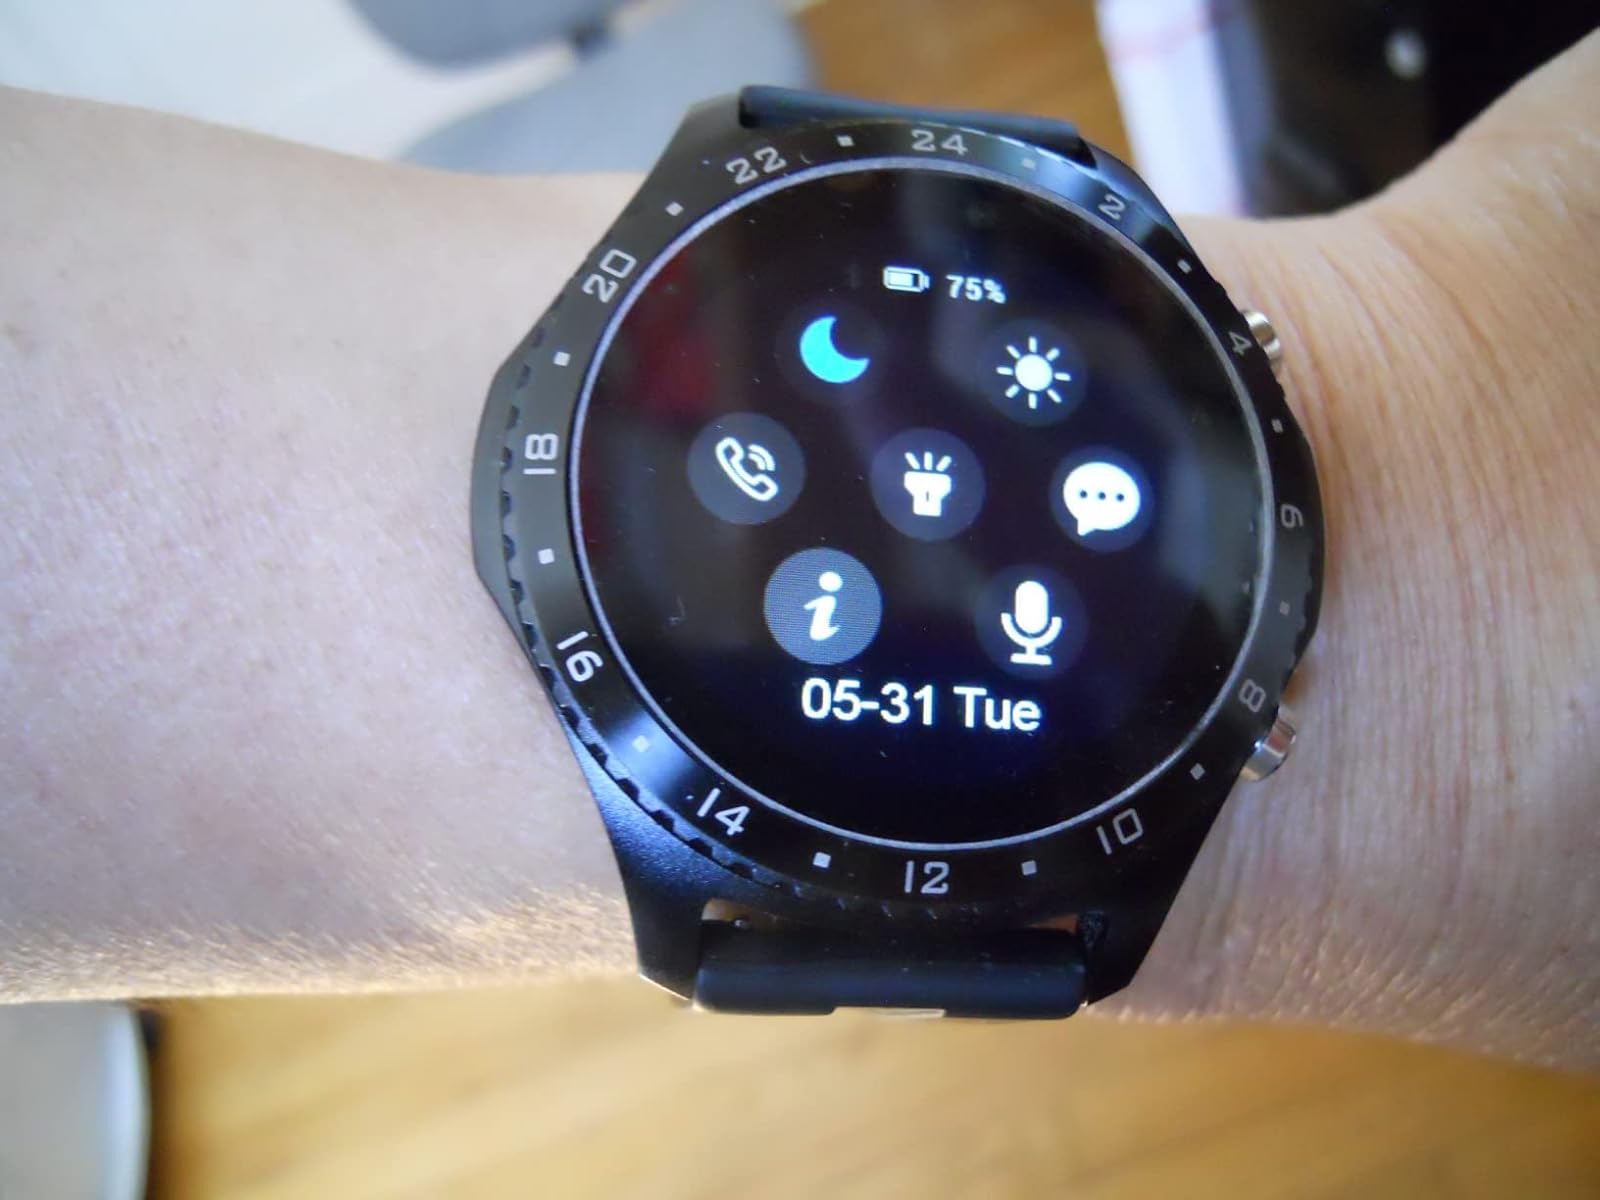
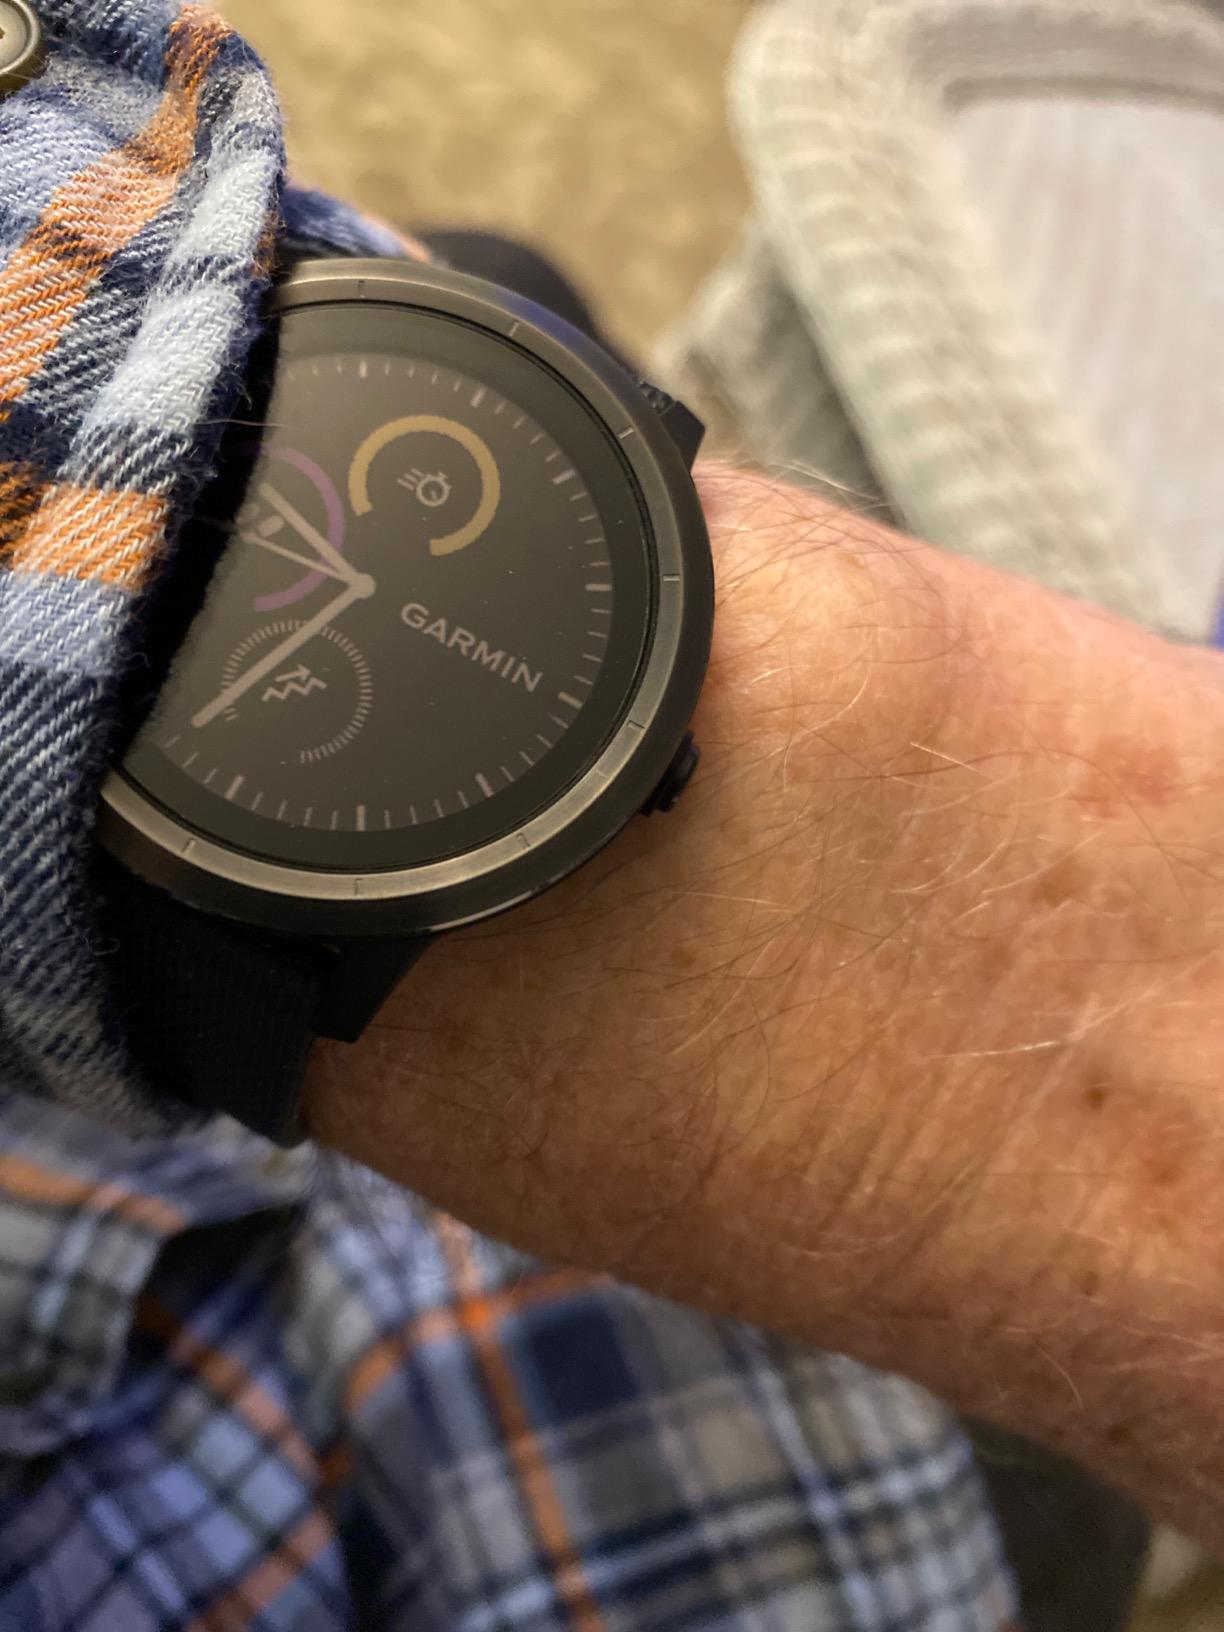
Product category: smartwatch
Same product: no